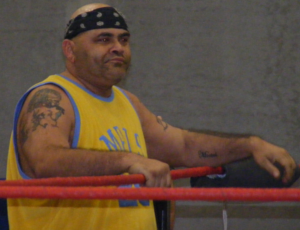
Charles Ashenoff, plus connu sous son pseudonyme Konnan, est un catcheur et un rappeur cubain né le 6 juin 1964 à Santiago de Cuba. Konnan est particulièrement connu au Mexique grâce à ses apparitions télévisées dans le cadre de shows organisées par l'Asistencia Asesoría y Administración, une fédération mexicaine de catch.